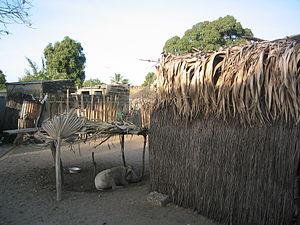
Mar Lodj est un village, de l'île de Mar, située dans le Sine-Saloum au Sénégal à proximité de Ndangane — où se trouve l'embarcadère — et à une quarantaine de kilomètres de Joal-Fadiouth.